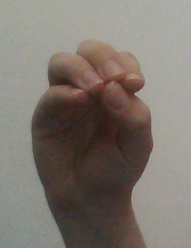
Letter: ha